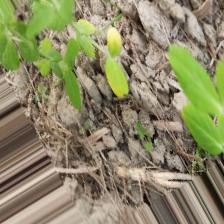
Label: Ascochyta blight